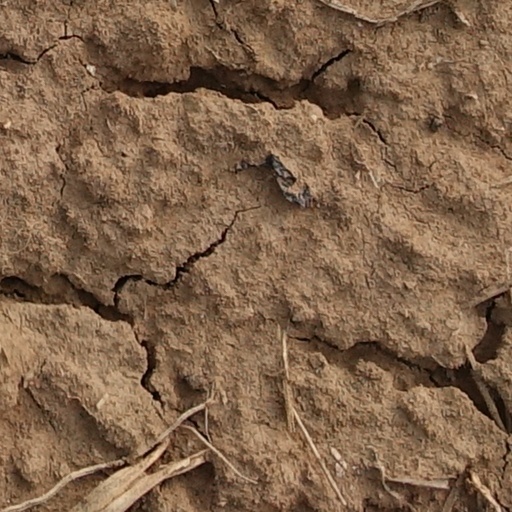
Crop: wheat